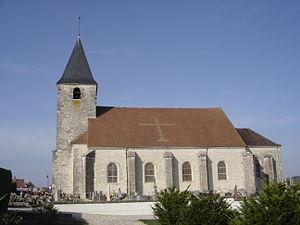
église de Ville-sous-la-Ferté (Aube, France)
Ville-sous-la-Ferté est une commune française, située dans le département de l'Aube en région Grand Est.